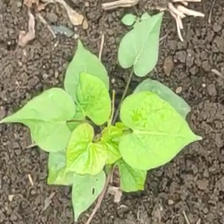
Weed species: Obscure_morning _glory(Ipomoea obscura)